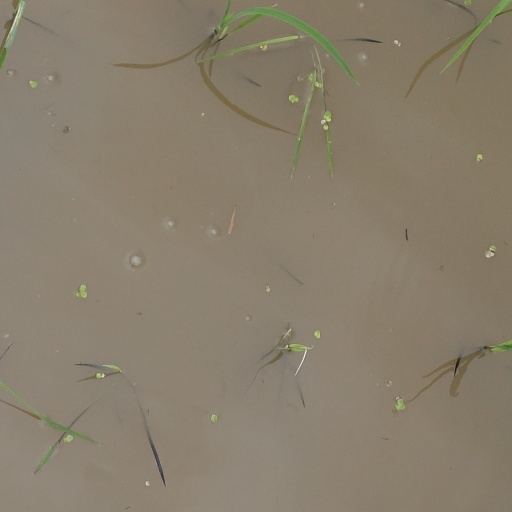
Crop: rice